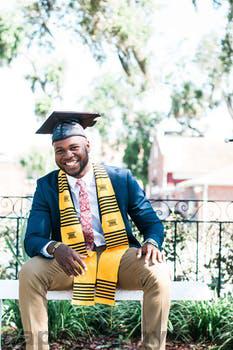
Label: Watermark